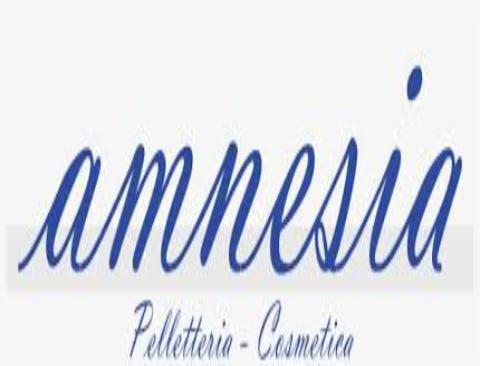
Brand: amnesia
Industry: Clothes